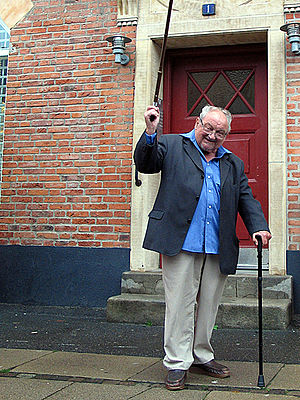
Anker Jørgensen / Politisk karriere
Anker Jørgensen forlader den 26. oktober 2008 Sydhavnen for sidste gang, efter at have boet 49 år i det københavnske arbejderkvarter.
Anker Henrik Jørgensen var en dansk socialdemokratisk politiker, lagerarbejder, statsminister og udenrigsminister.